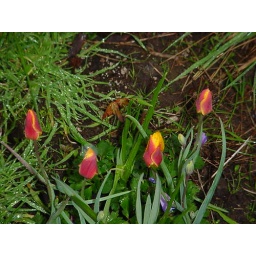
tulips at the bus stop, my favorite flowers bloomed just for me all random like near the road!